Kure Line

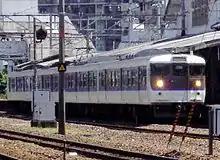
A 115 series train on an Akiji liner Rapid Service

New 2- and 3-car 227 series electric trains are scheduled to be introduced on the Kure Line from around 2015, replacing older 115 series trains.